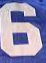
Number: 6